Desmond Anderson

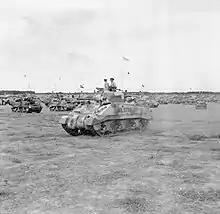
Sherman tanks of the 9th Armoured Brigade on parade at Hadeira in Palestine, 30 October 1943. Anderson, GOC III Corps, took the salute from the Sherman tank in the foreground.

At the outbreak of the Second World War, Anderson was major-general on the General Staff for the Home Forces. He became General Officer Commanding 45th Infantry Division in early 1940 and then spent a few months as Assistant Chief of the Imperial General Staff at the War Office before becoming General Officer Commanding 46th Division in June 1940.